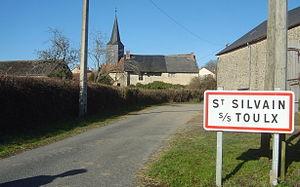
Saint-Silvain-sous-Toulx est une commune française située dans le département de la Creuse en région Nouvelle-Aquitaine.